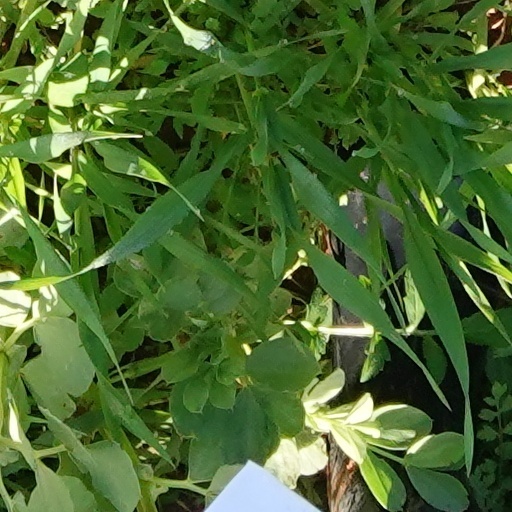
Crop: wheat